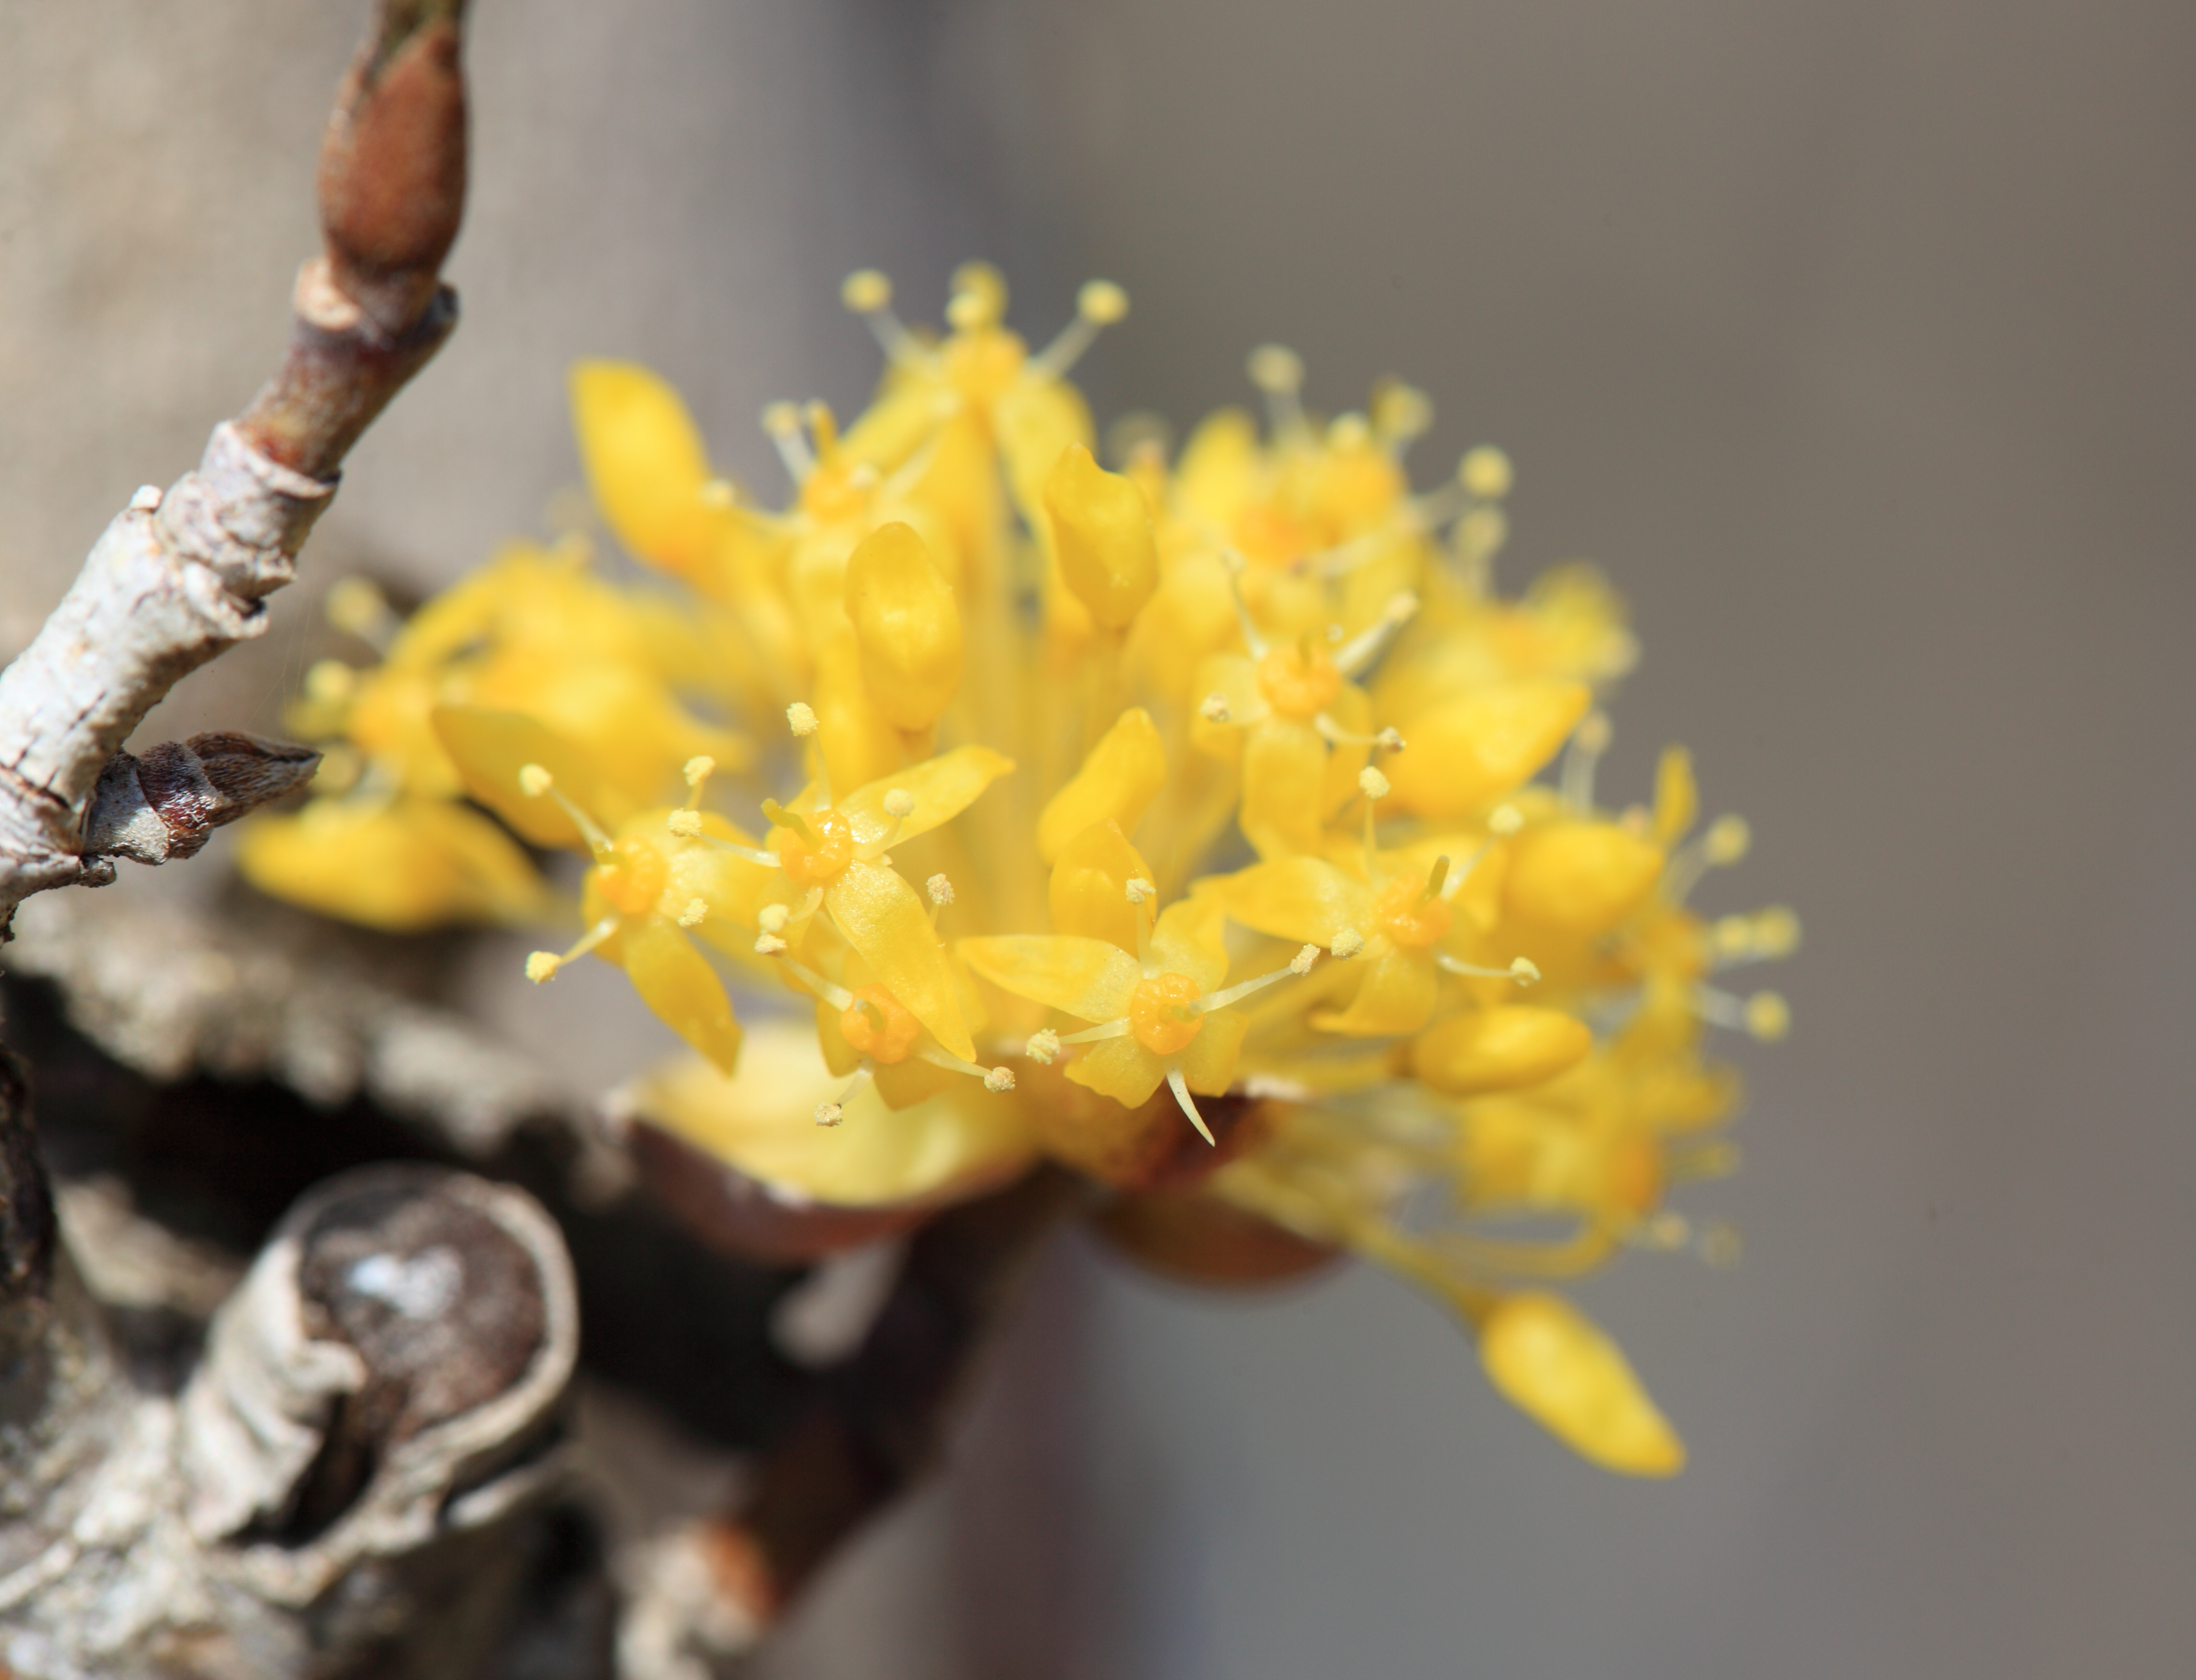
branch, plant, leaf, flower, pollen, food, high, produce, yellow, flora, shrub, 5d, hires, markii, hi, res, resolution, saitama, kawaguchi, taxonomybinomial, cornus, officinalis, cornusofficinalis, japanesecorneldogwood, japanesecornel, macro photography, flowering plant, land plant